Ricketts Glen State Park

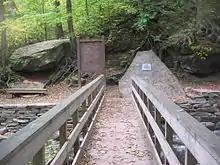
Bridge at Waters Meet, with the National Natural Landmark plaque on the rock at right

Within a decade of the railroad reaching his lands, Ricketts was out of the hotel business. The North Mountain House hotel was threatened by a forest fire in 1900; the subsequent loss of much of the surrounding old-growth forest led to decreased numbers of hotel guests. Changing tastes may have also played a role in the decline in popularity; the hotel had over 150 guests in August 1878, but only about 70 guests in August 1894. The wooden addition was torn down in 1897 or 1903, and "despite profits, Ricketts became disenchanted with the hotel business and closed his hotel in 1903", though the stone house remained the Ricketts family's summer home. Passenger rail service to Ganoga Lake ended when the hotel closed; the fishing club closed that year as well, but was re-formed in 1907. In 1903 another large fire on North Mountain threatened the sawmill in the lumber town of Ricketts.